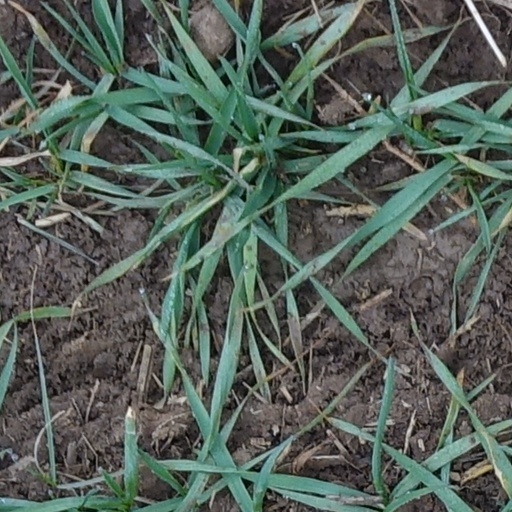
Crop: wheat